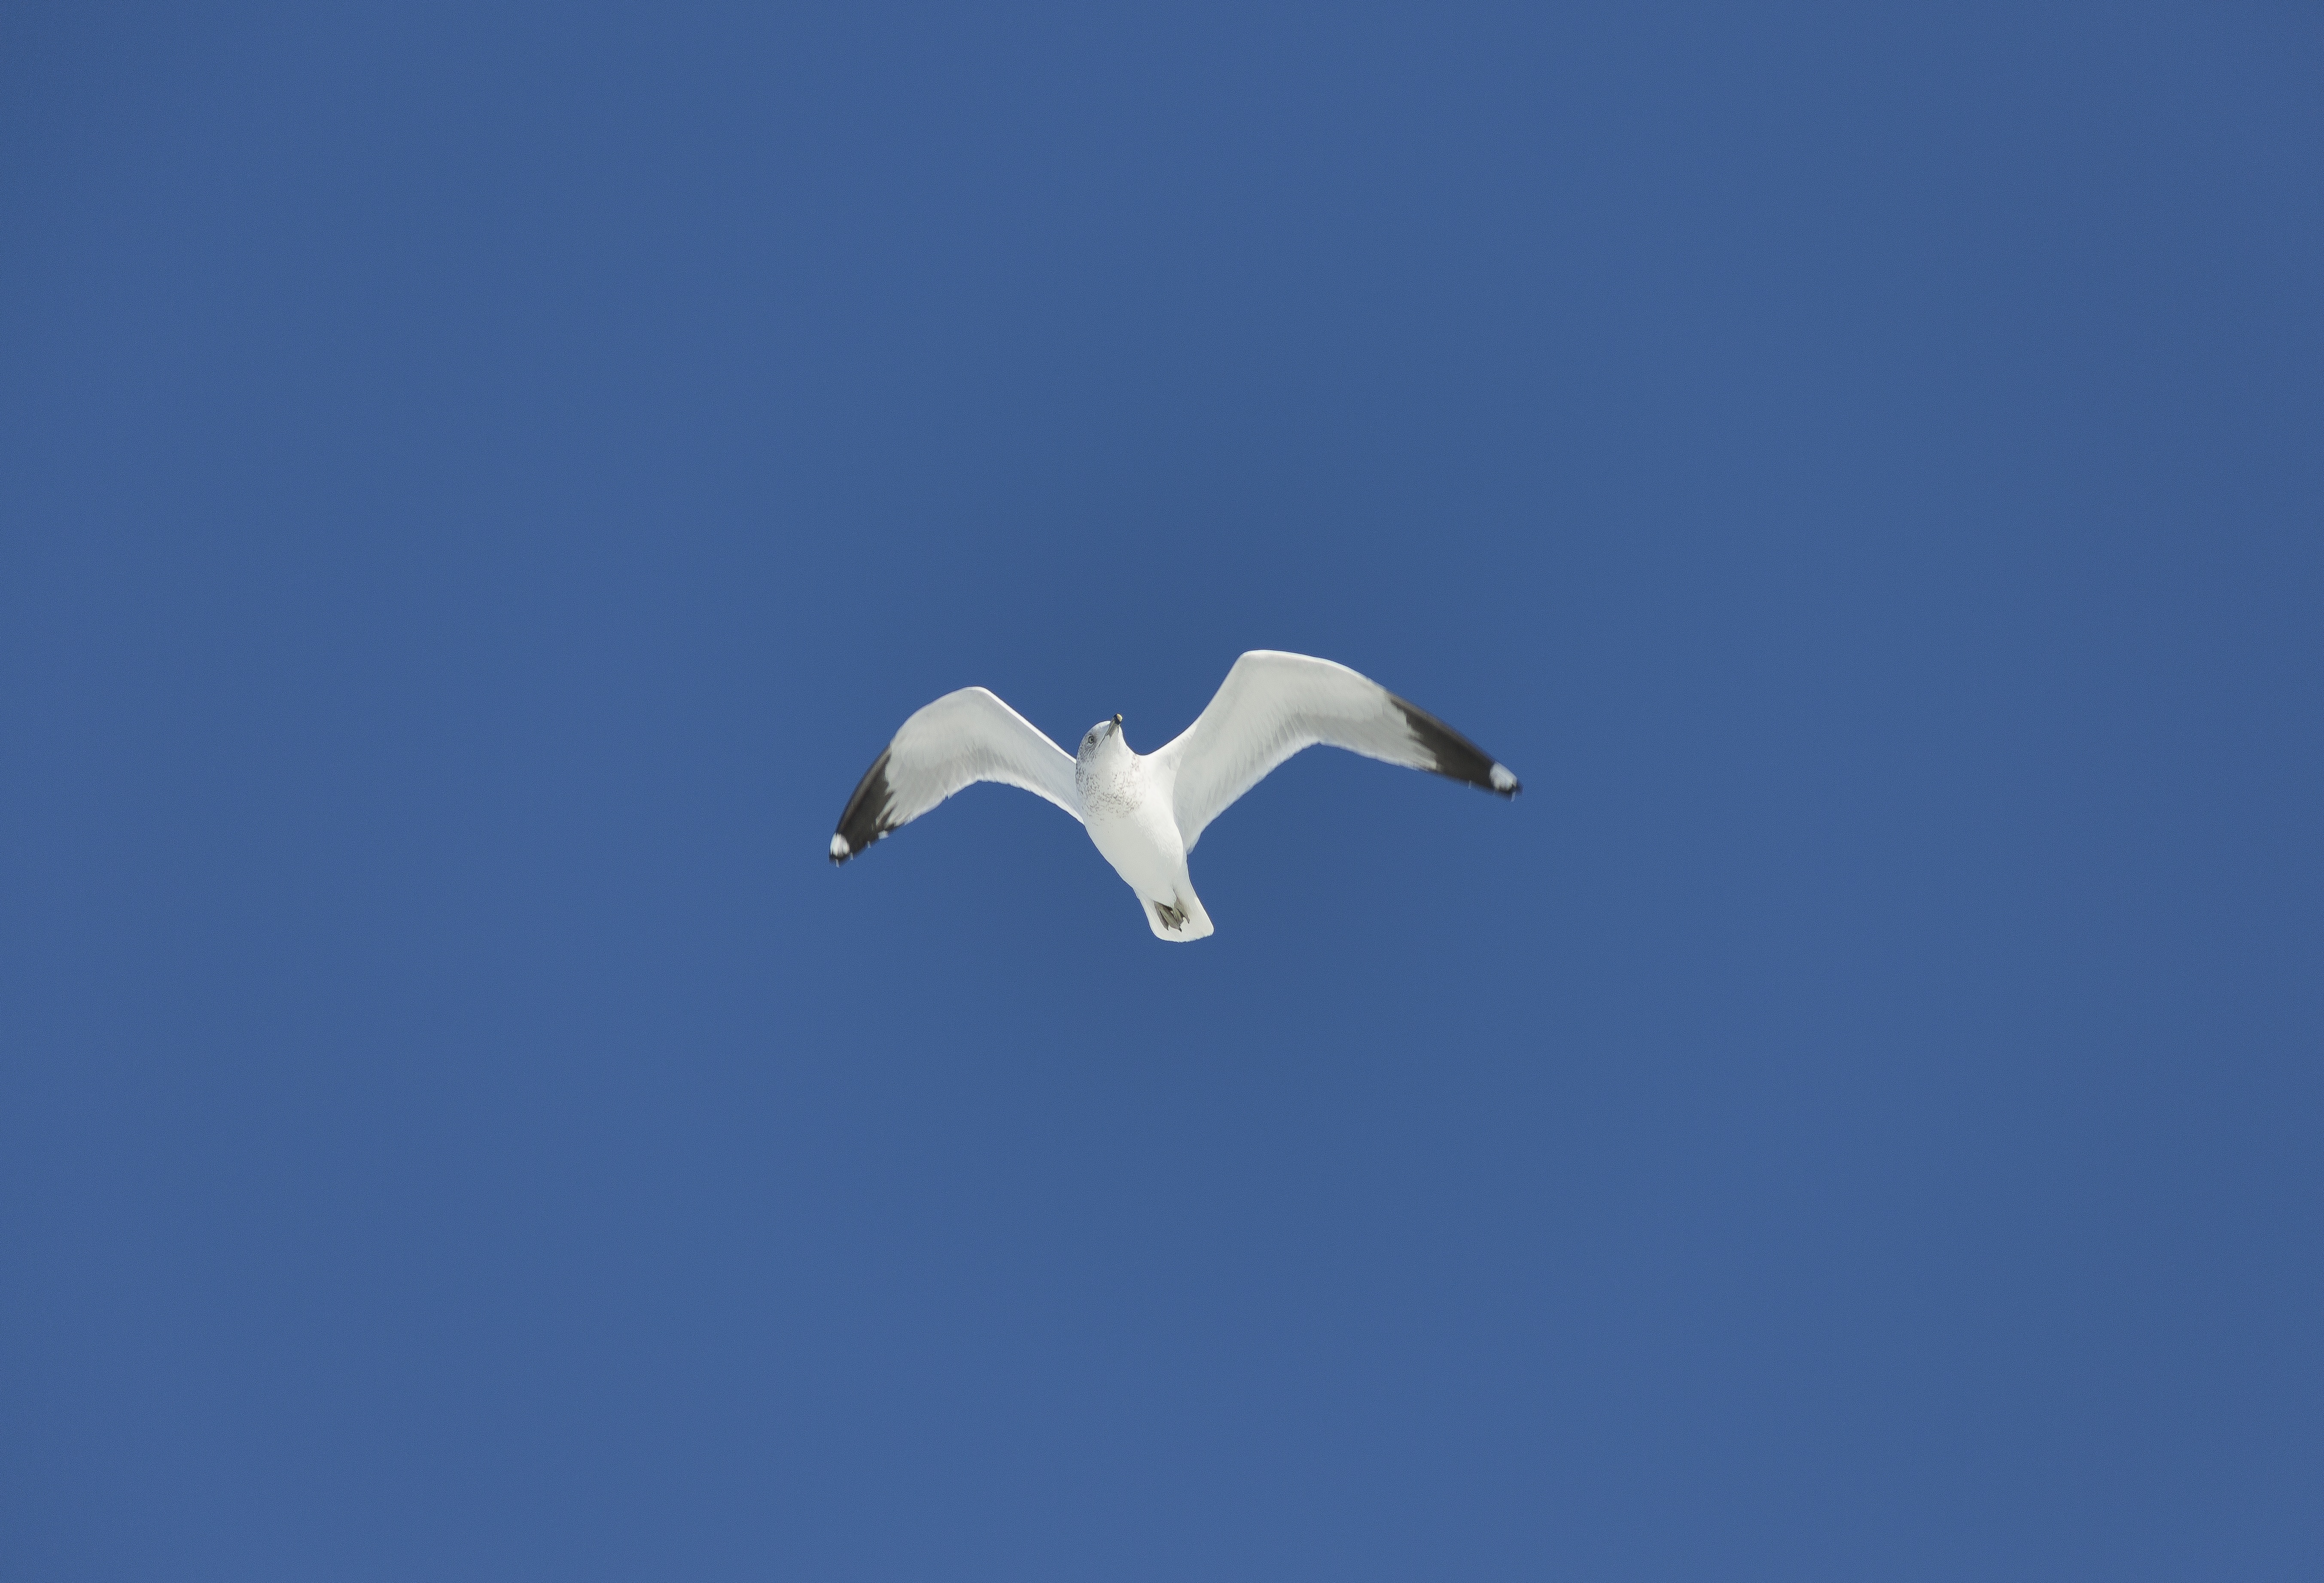
nature, outdoor, winter, bird, wing, sky, white, sunlight, air, animal, seabird, flying, fly, seagull, wildlife, wild, high, gull, beak, flight, natural, soar, blue, soaring, freedom, aerial, flapping, clear sky, feathers, gliding, wings, vertebrate, day, spread, drifting, hovering, circling, sea gull, charadriiformes, swooping